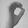
ASL letter: O